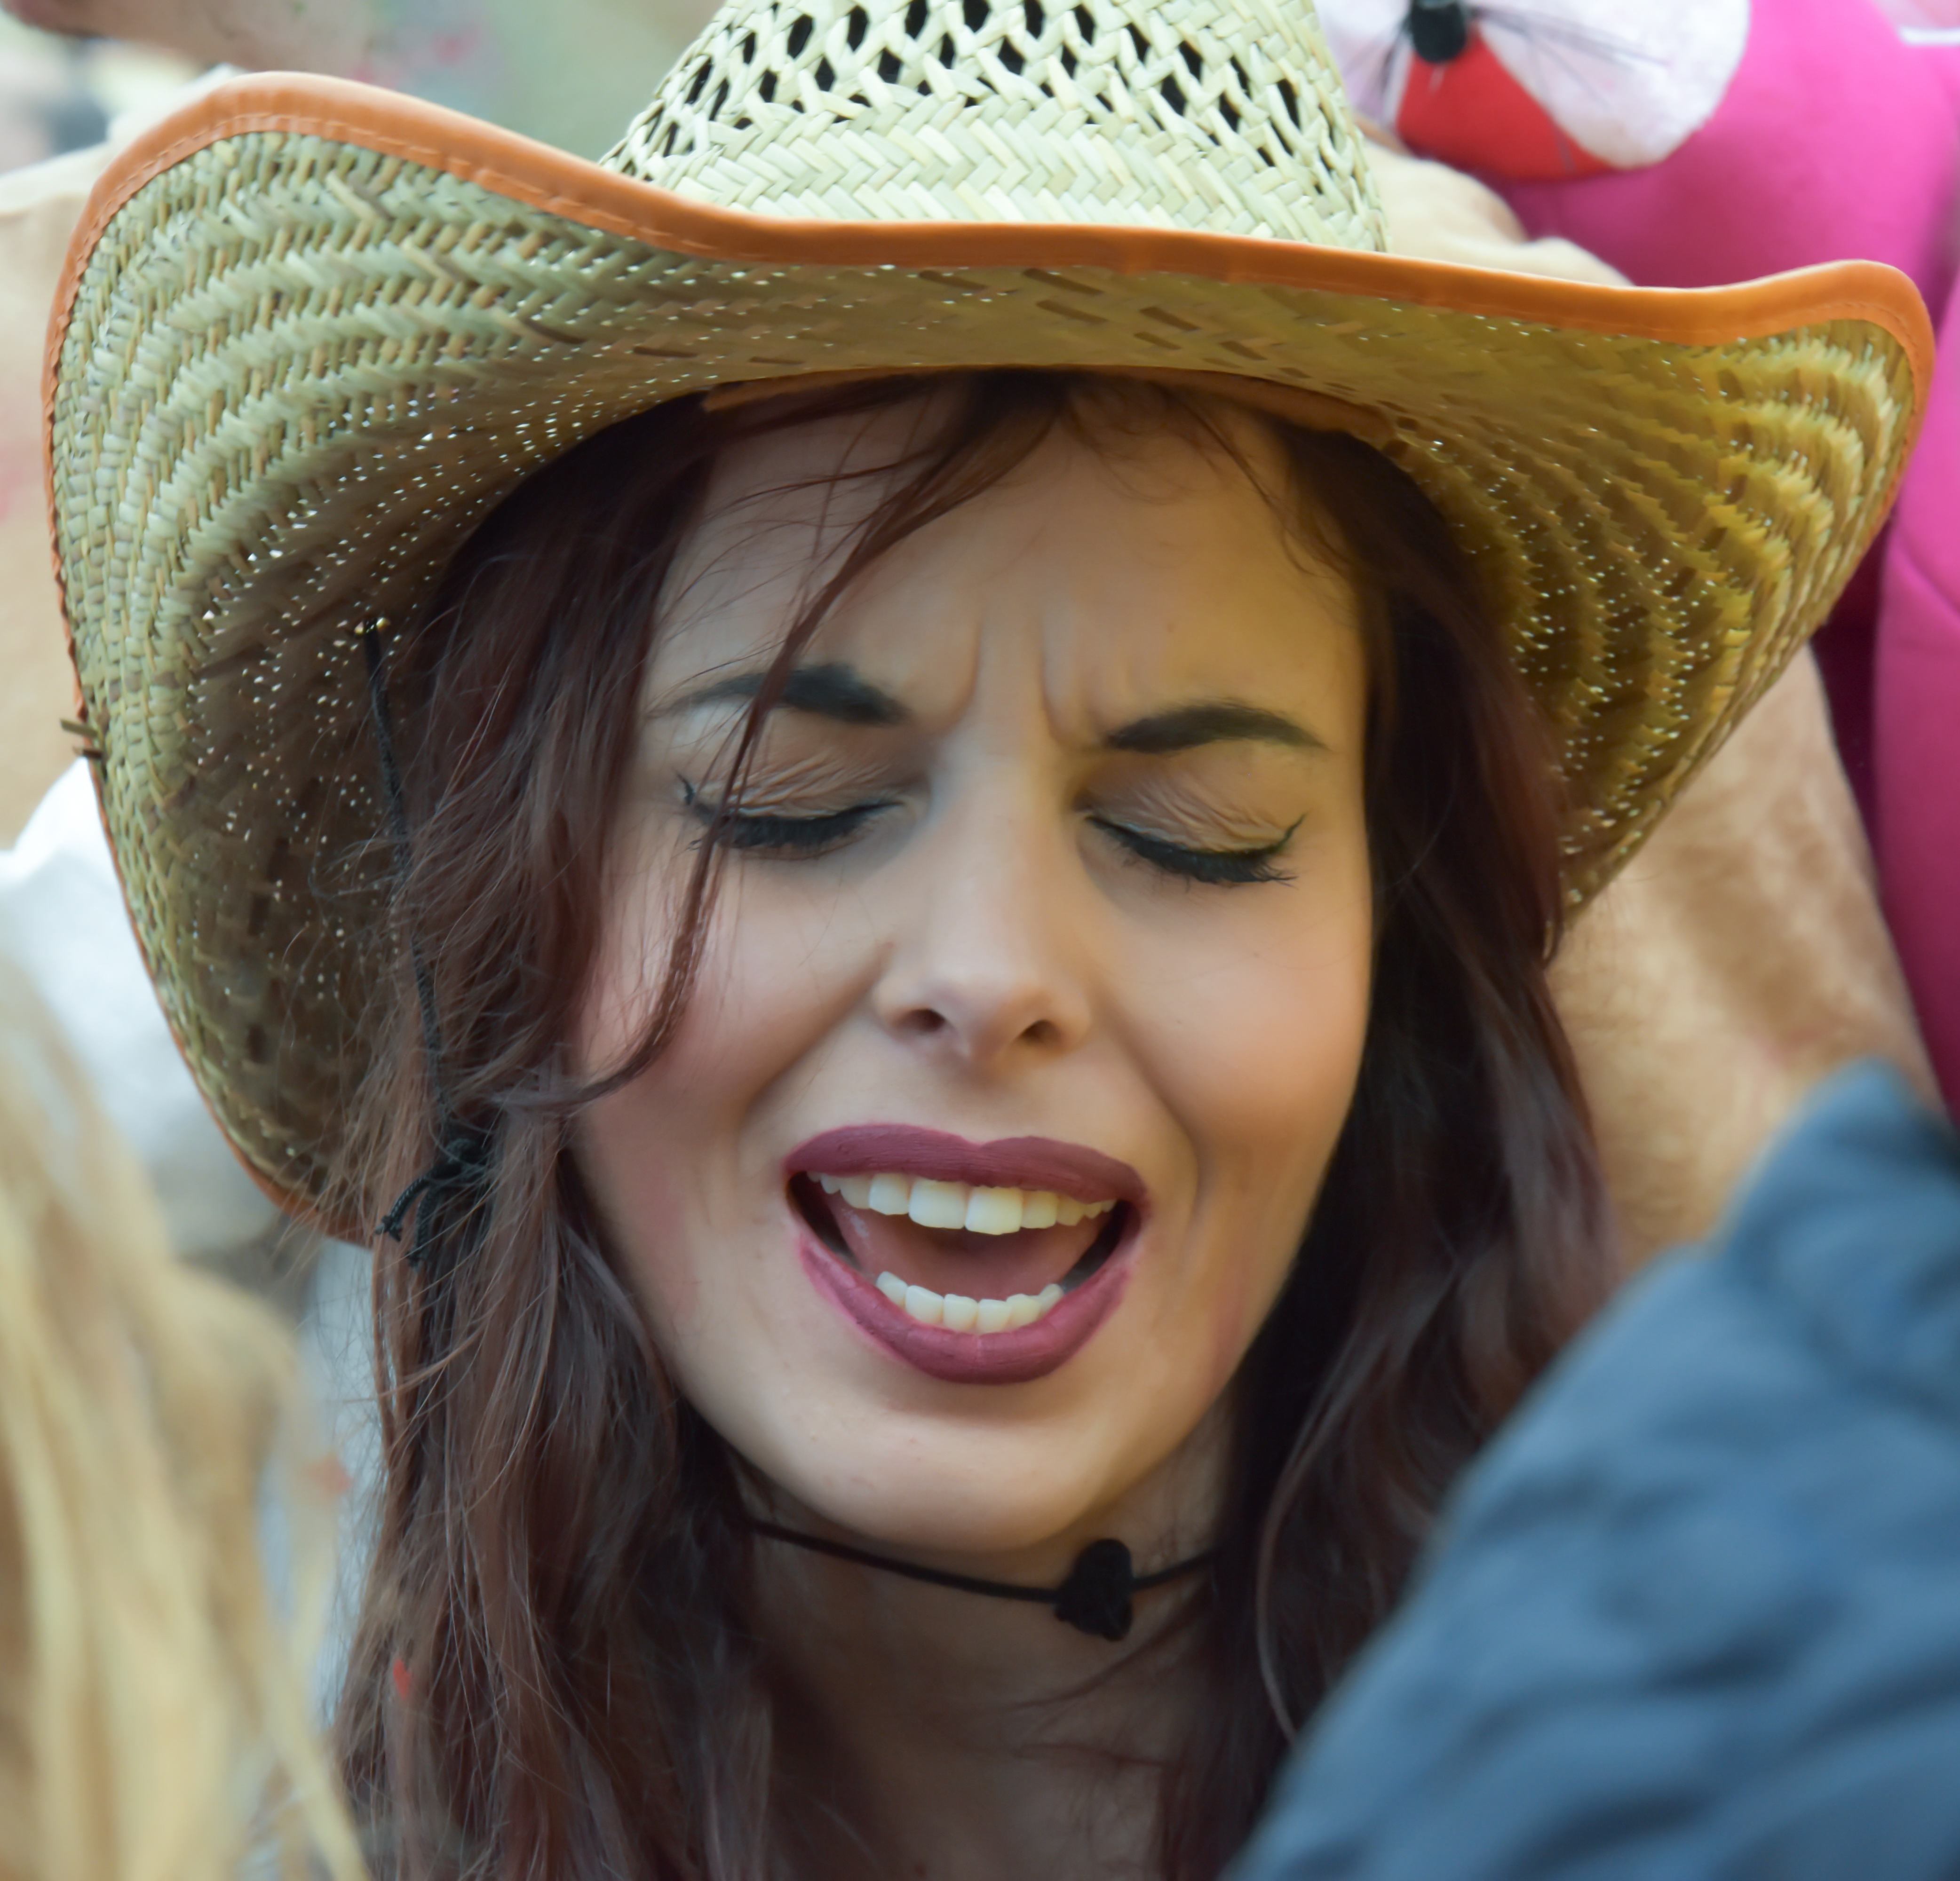
person, girl, photography, travel, firework, celebration, europe, portrait, model, greek, carnival, scenic, color, holiday, fire, hat, fashion, clothing, colorful, lady, facial expression, smile, celebrate, close up, outdoors, face, festival, happy, eye, glasses, head, party, skin, beauty, greece, blond, organ, emotion, photo shoot, portrait photography, salut, xanti